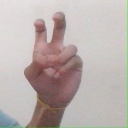
अक्षर: ई